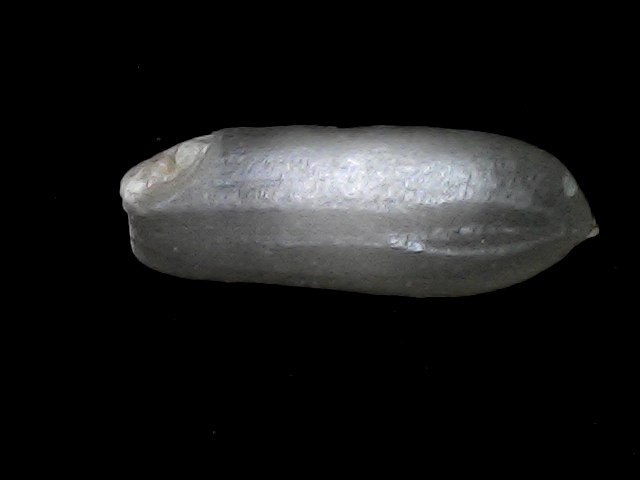
Rice variety: BRRI74